Fox Hills, Culver City, California

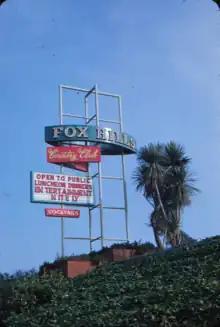
Fox Hills Country Club sign in mid-twentieth century.

Fox Hills was annexed to Culver City in 1964, at which time it consisted of undeveloped land, riding stables, and golf courses. In the 1970s, the neighborhood was developed with apartments, condominiums, and the Fox Hills Mall, an indoor shopping center that opened in 1975.